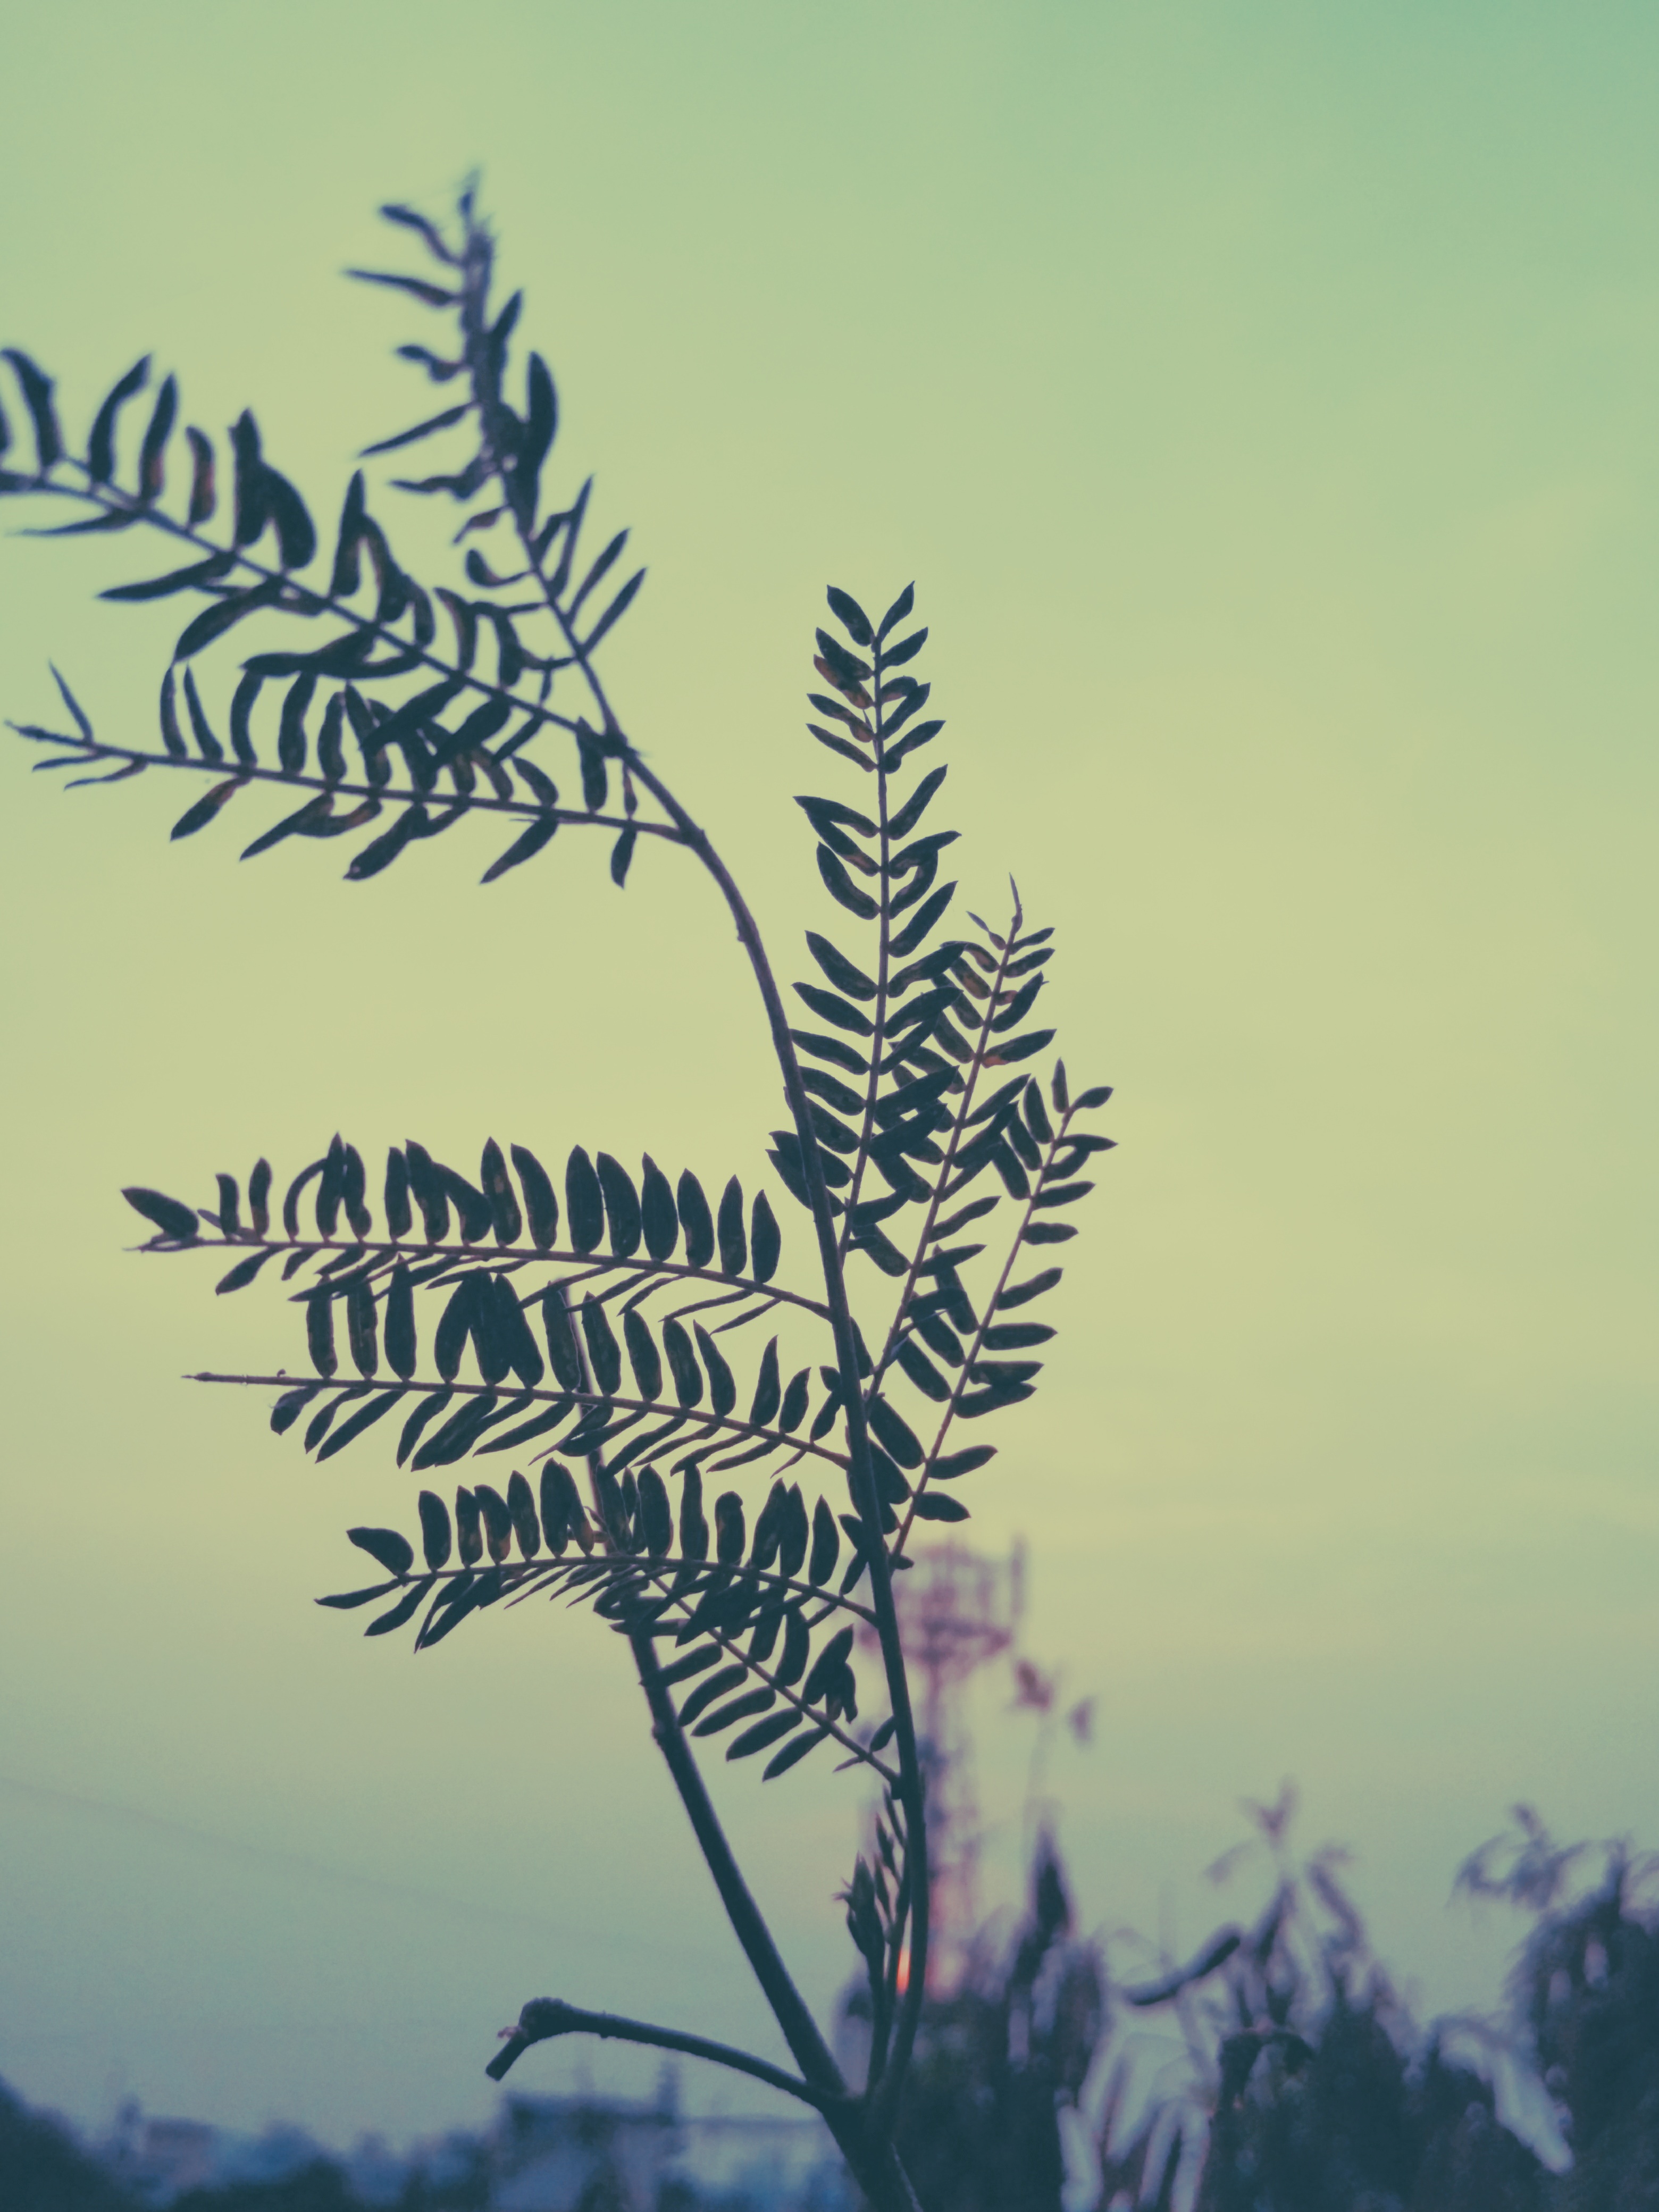
tree, nature, grass, branch, plant, sky, morning, leaf, flower, botany, flora, grass family